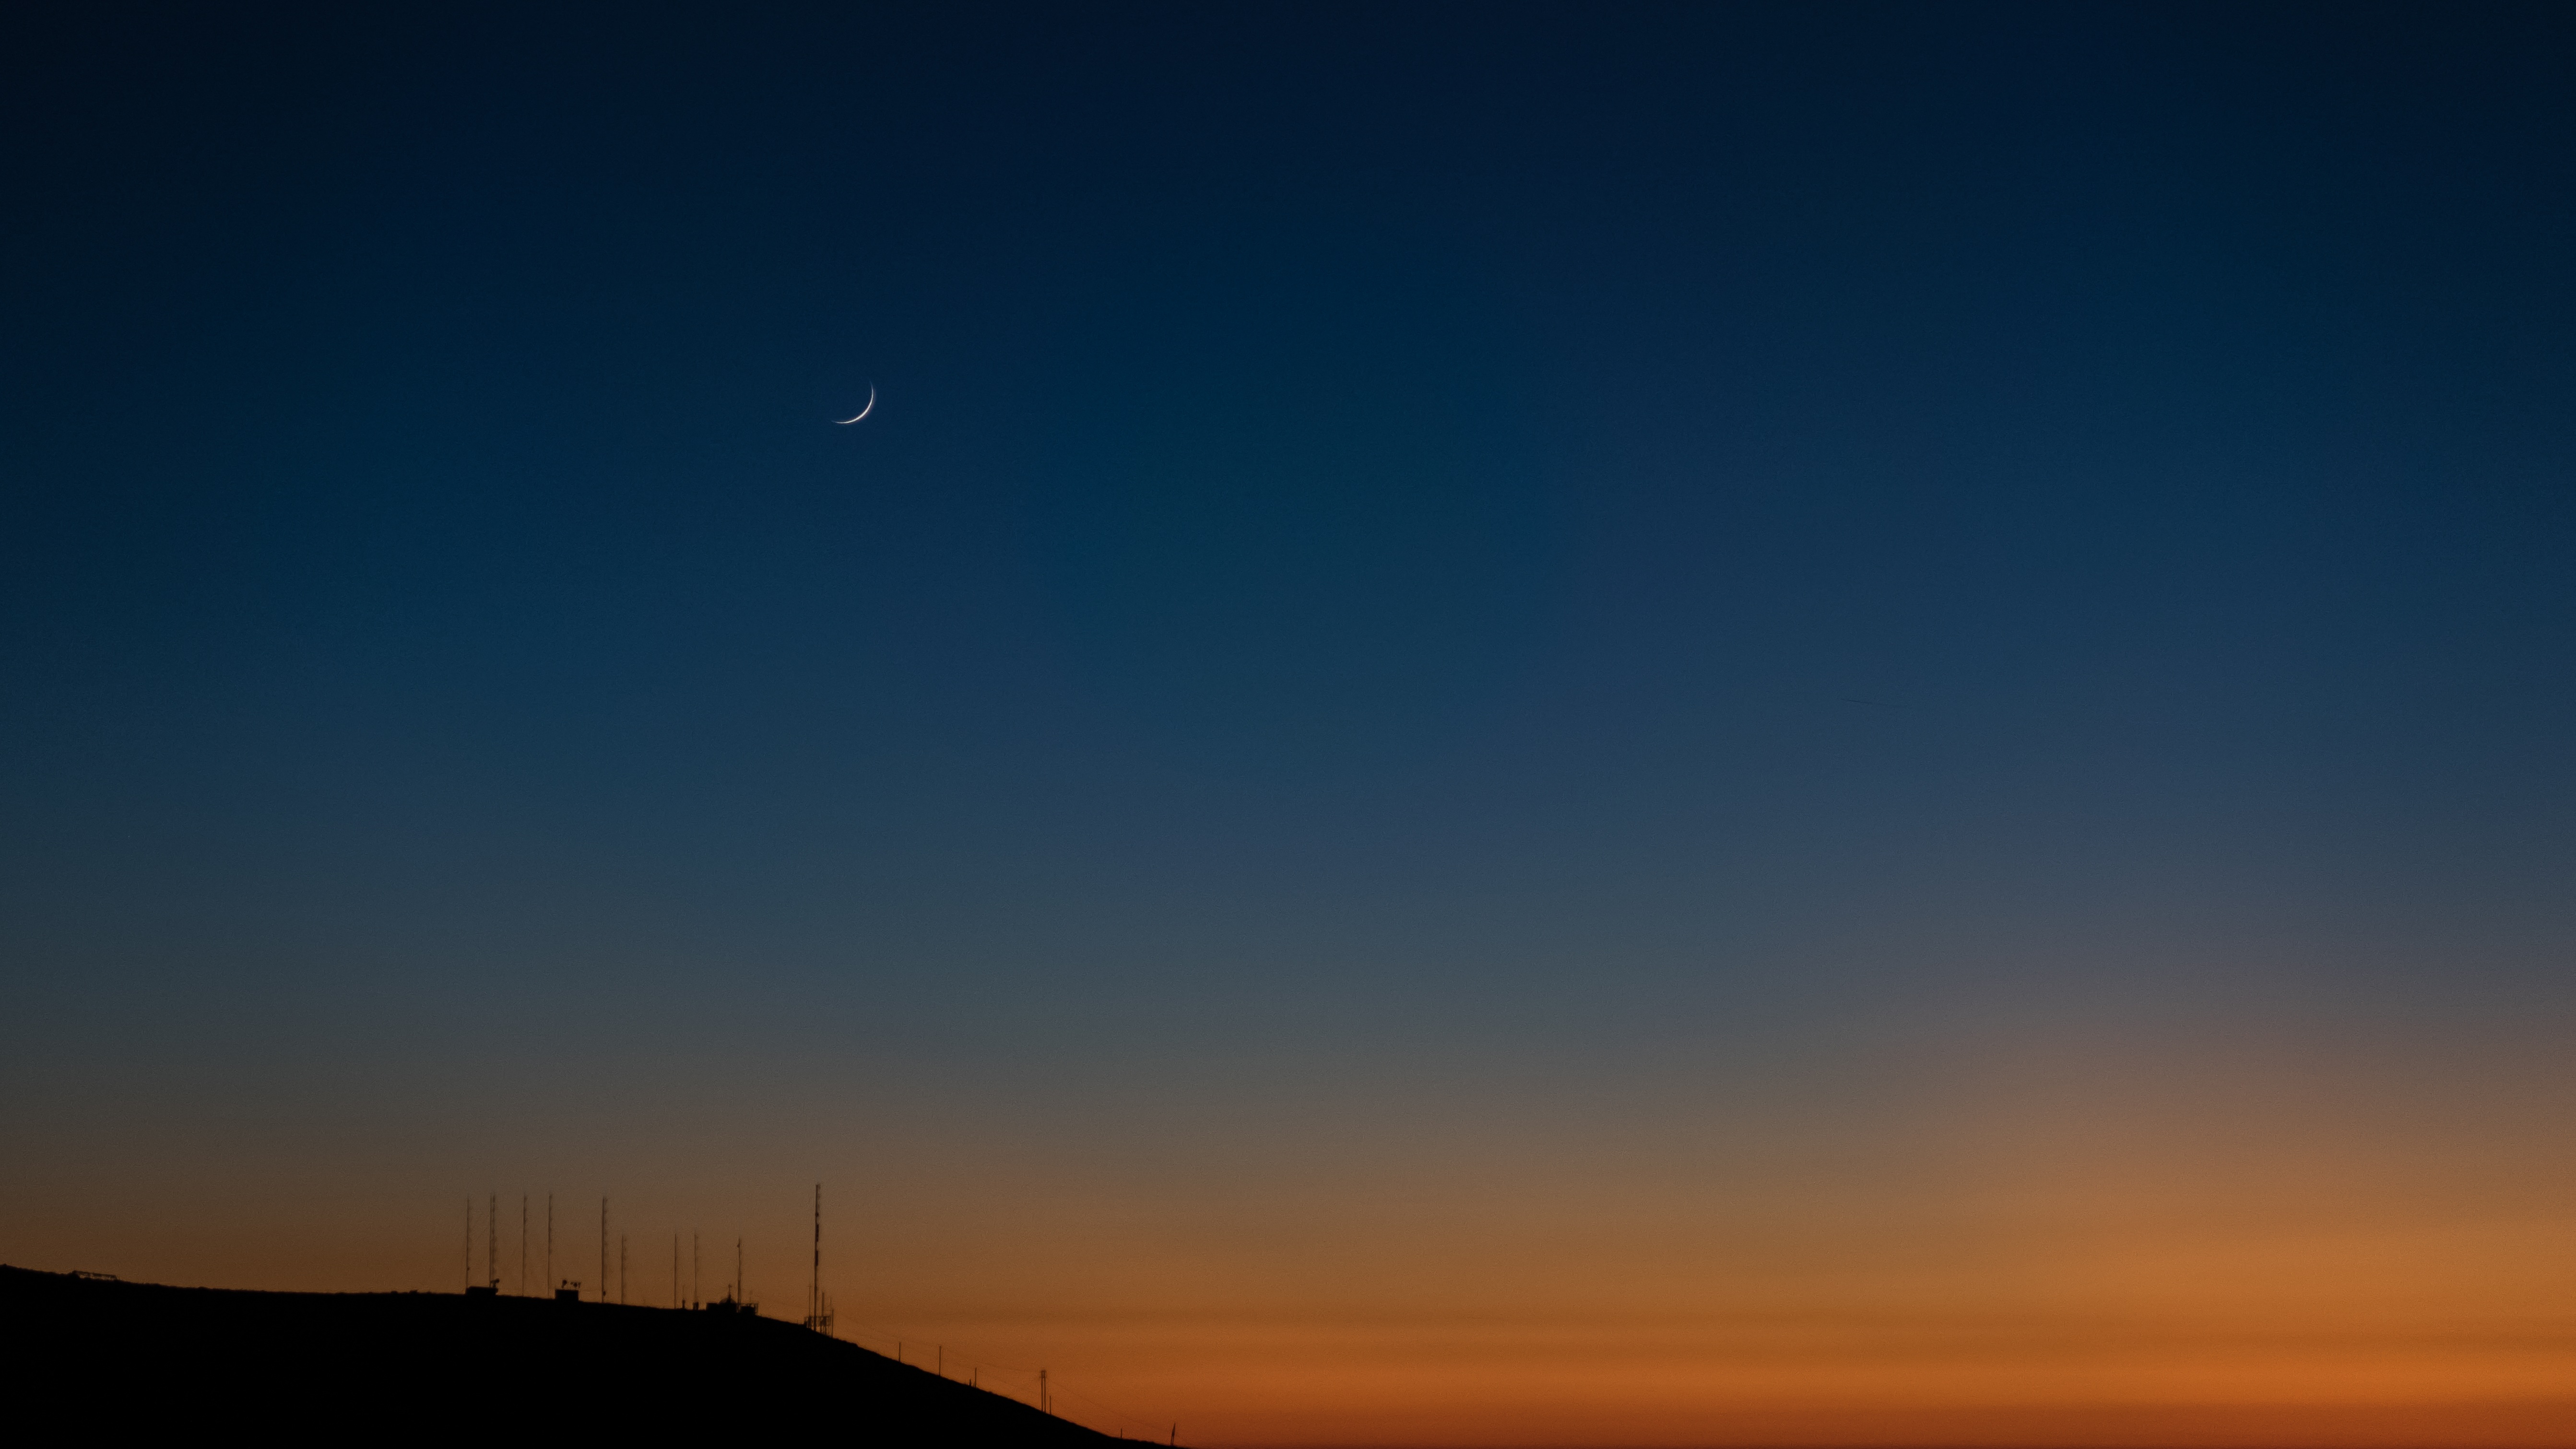
sea, horizon, cloud, sky, sunrise, sunset, night, sunlight, morning, dawn, atmosphere, dusk, evening, moon, afterglow, astronomical object, atmosphere of earth